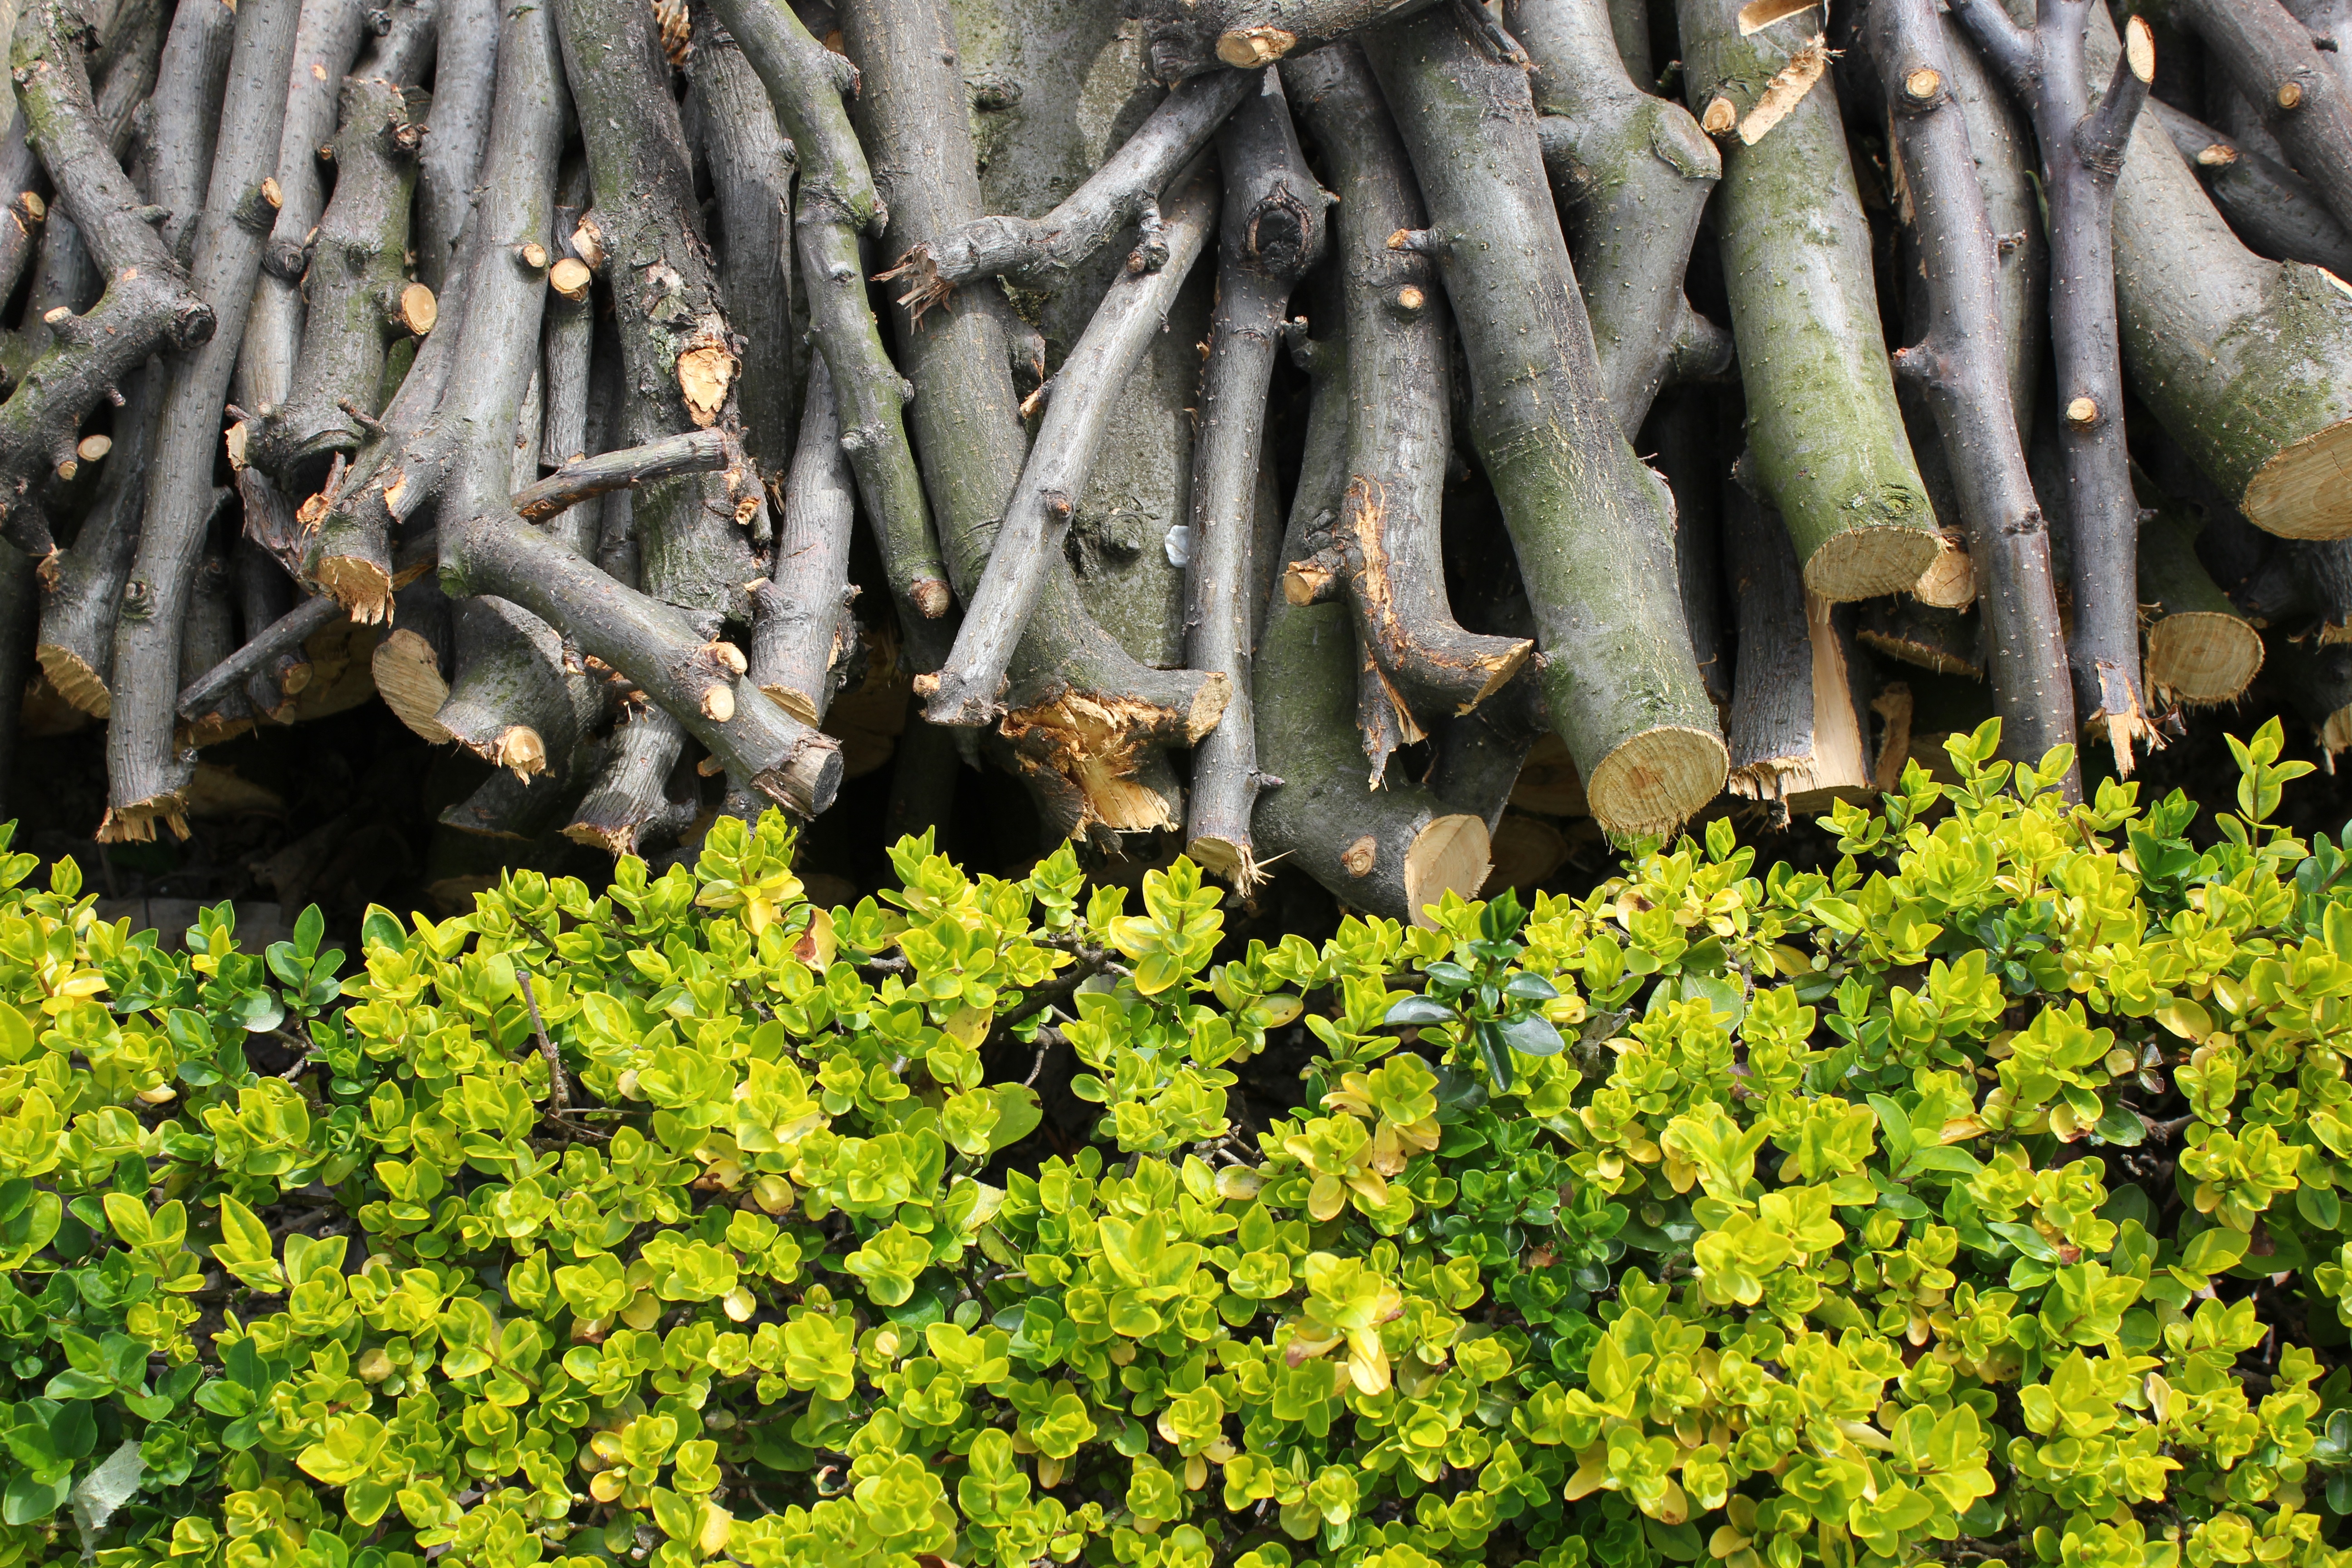
tree, nature, plant, wood, leaf, flower, food, green, produce, vegetable, botany, garden, flora, shrub, flowering plant, land plant